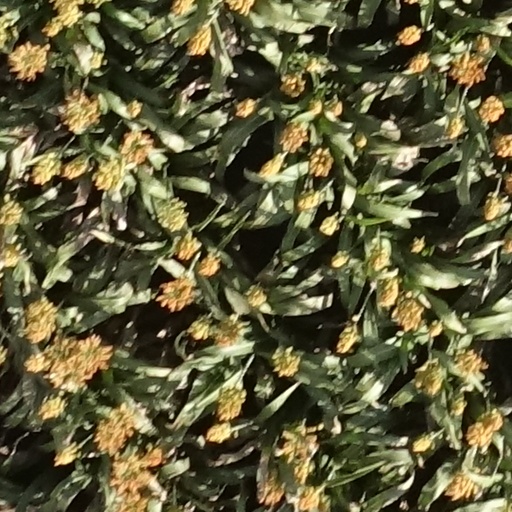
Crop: sorghum